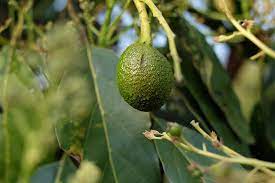
Label: Avocado